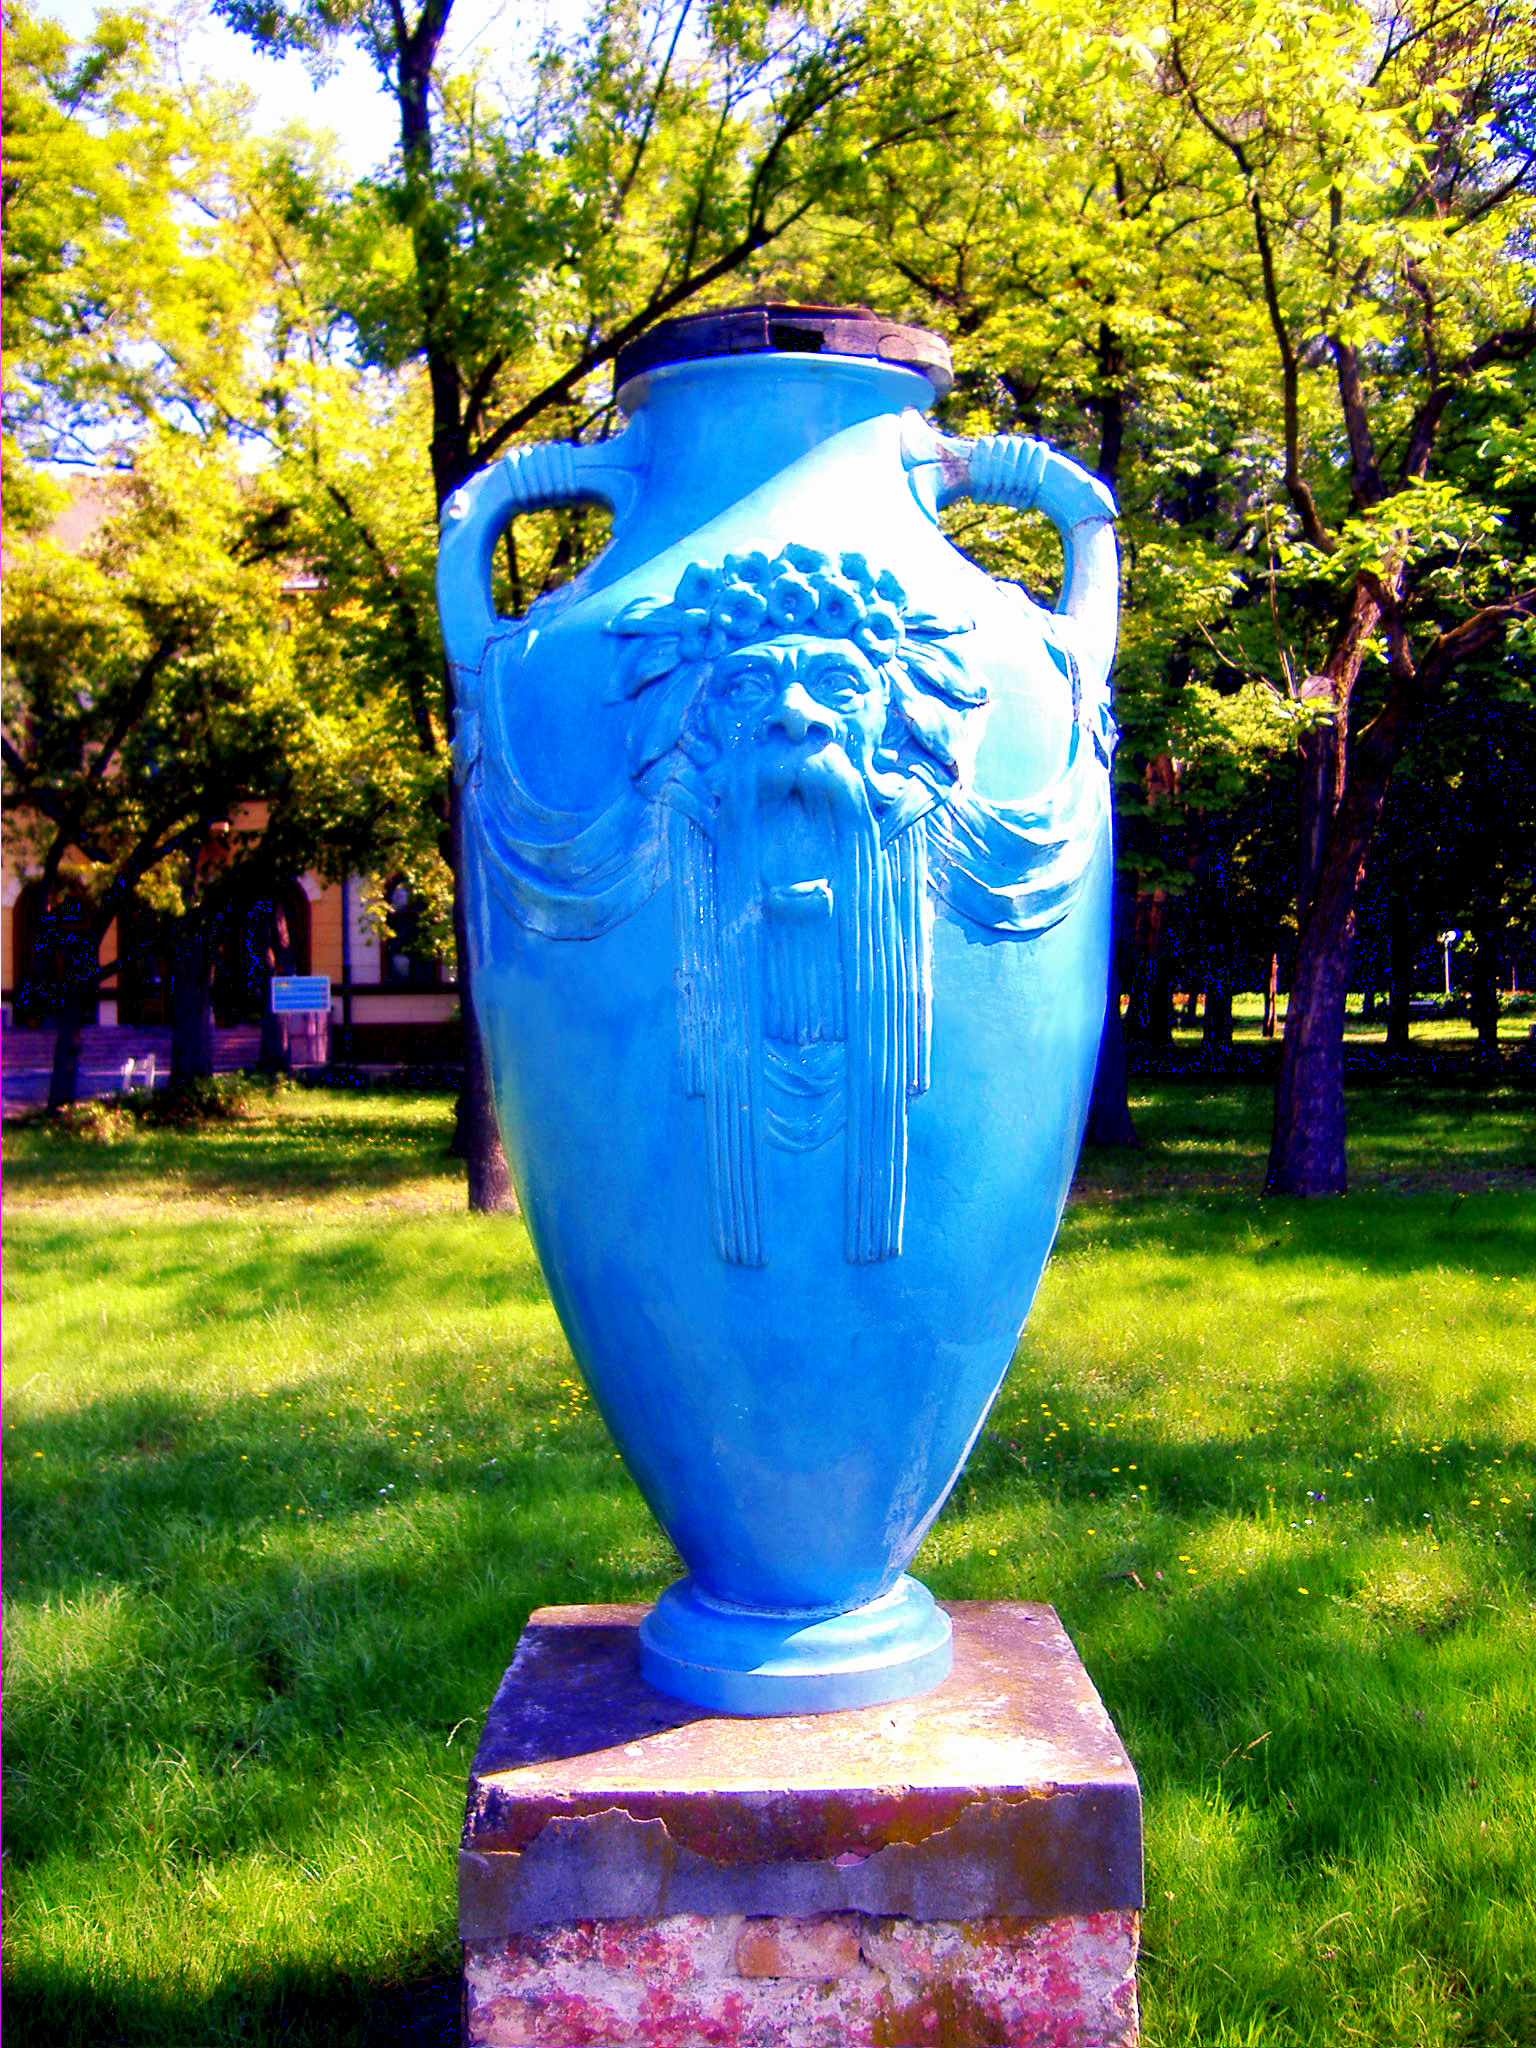
big, blue, vase, art, sculpture, big vase, blue vase, green, tree, summer, vacation, grass, garden, plant, water, statue, artifact, park